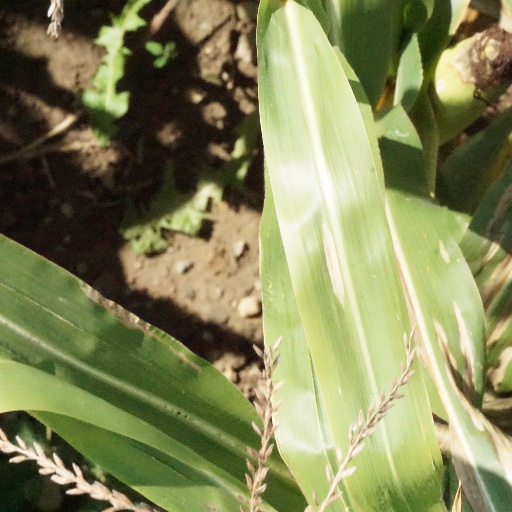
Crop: maize; corn